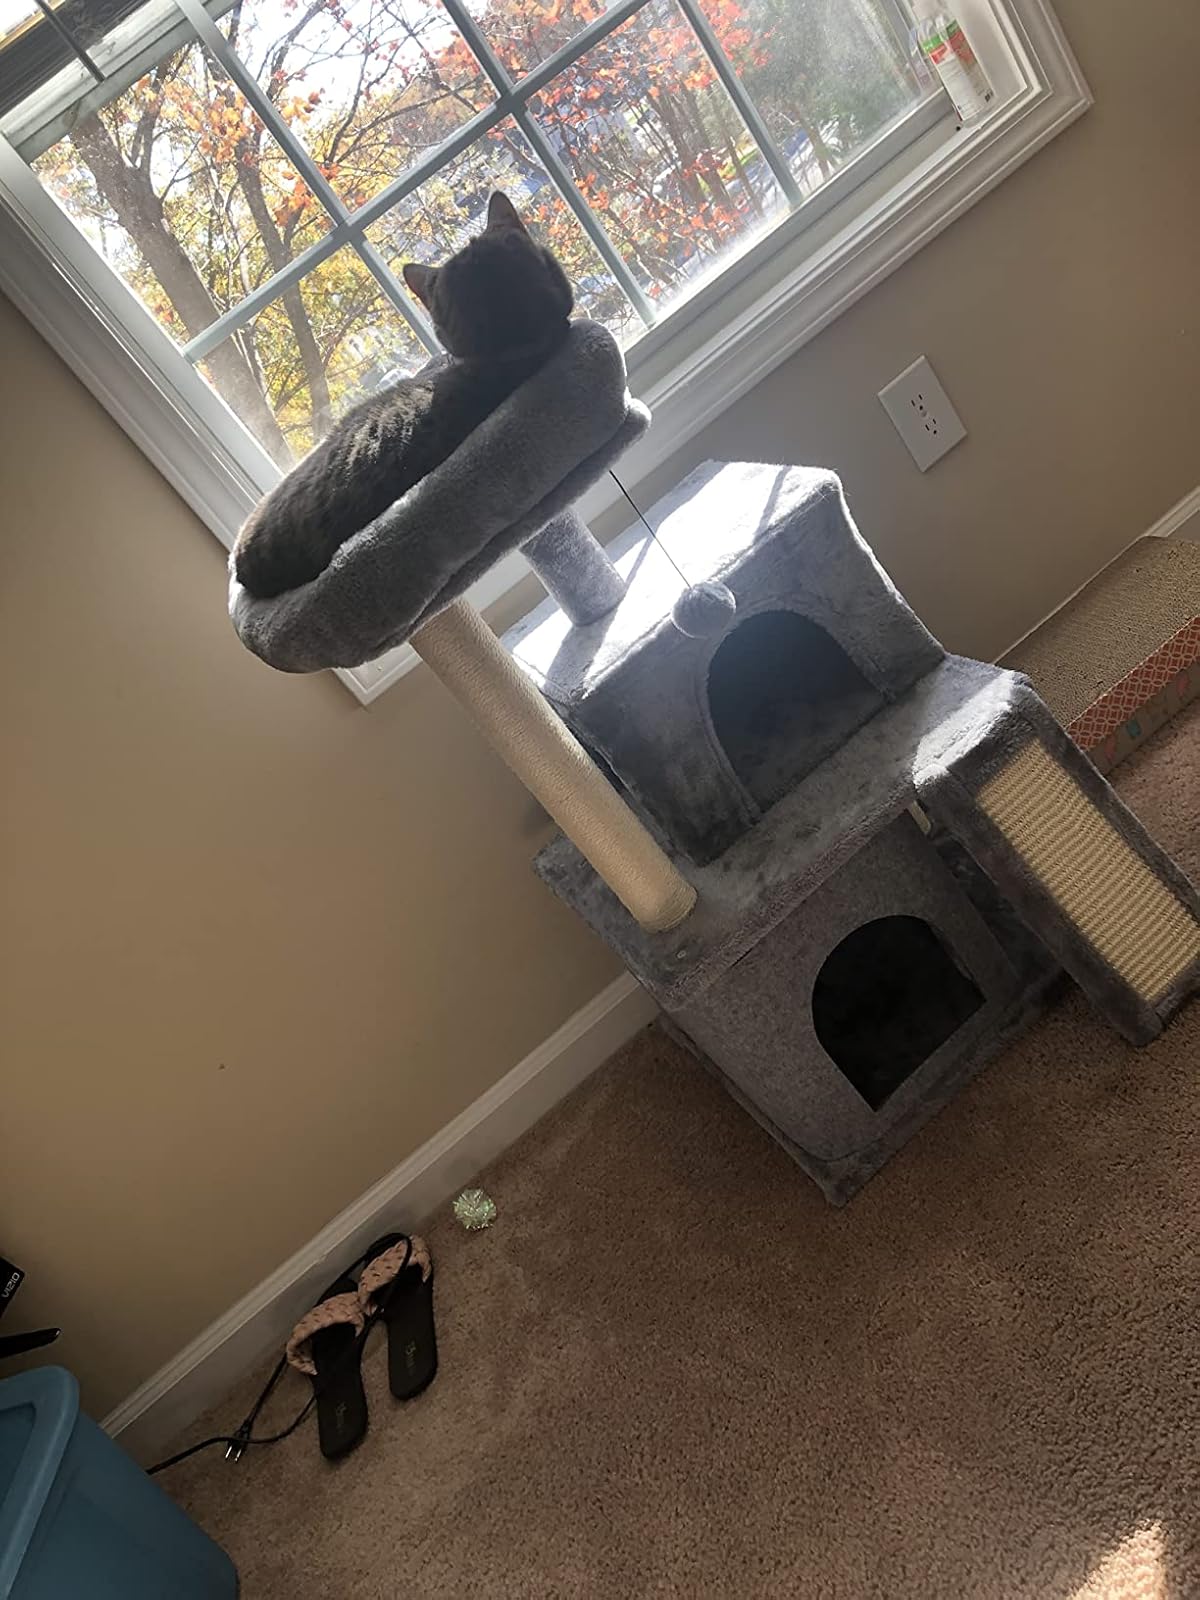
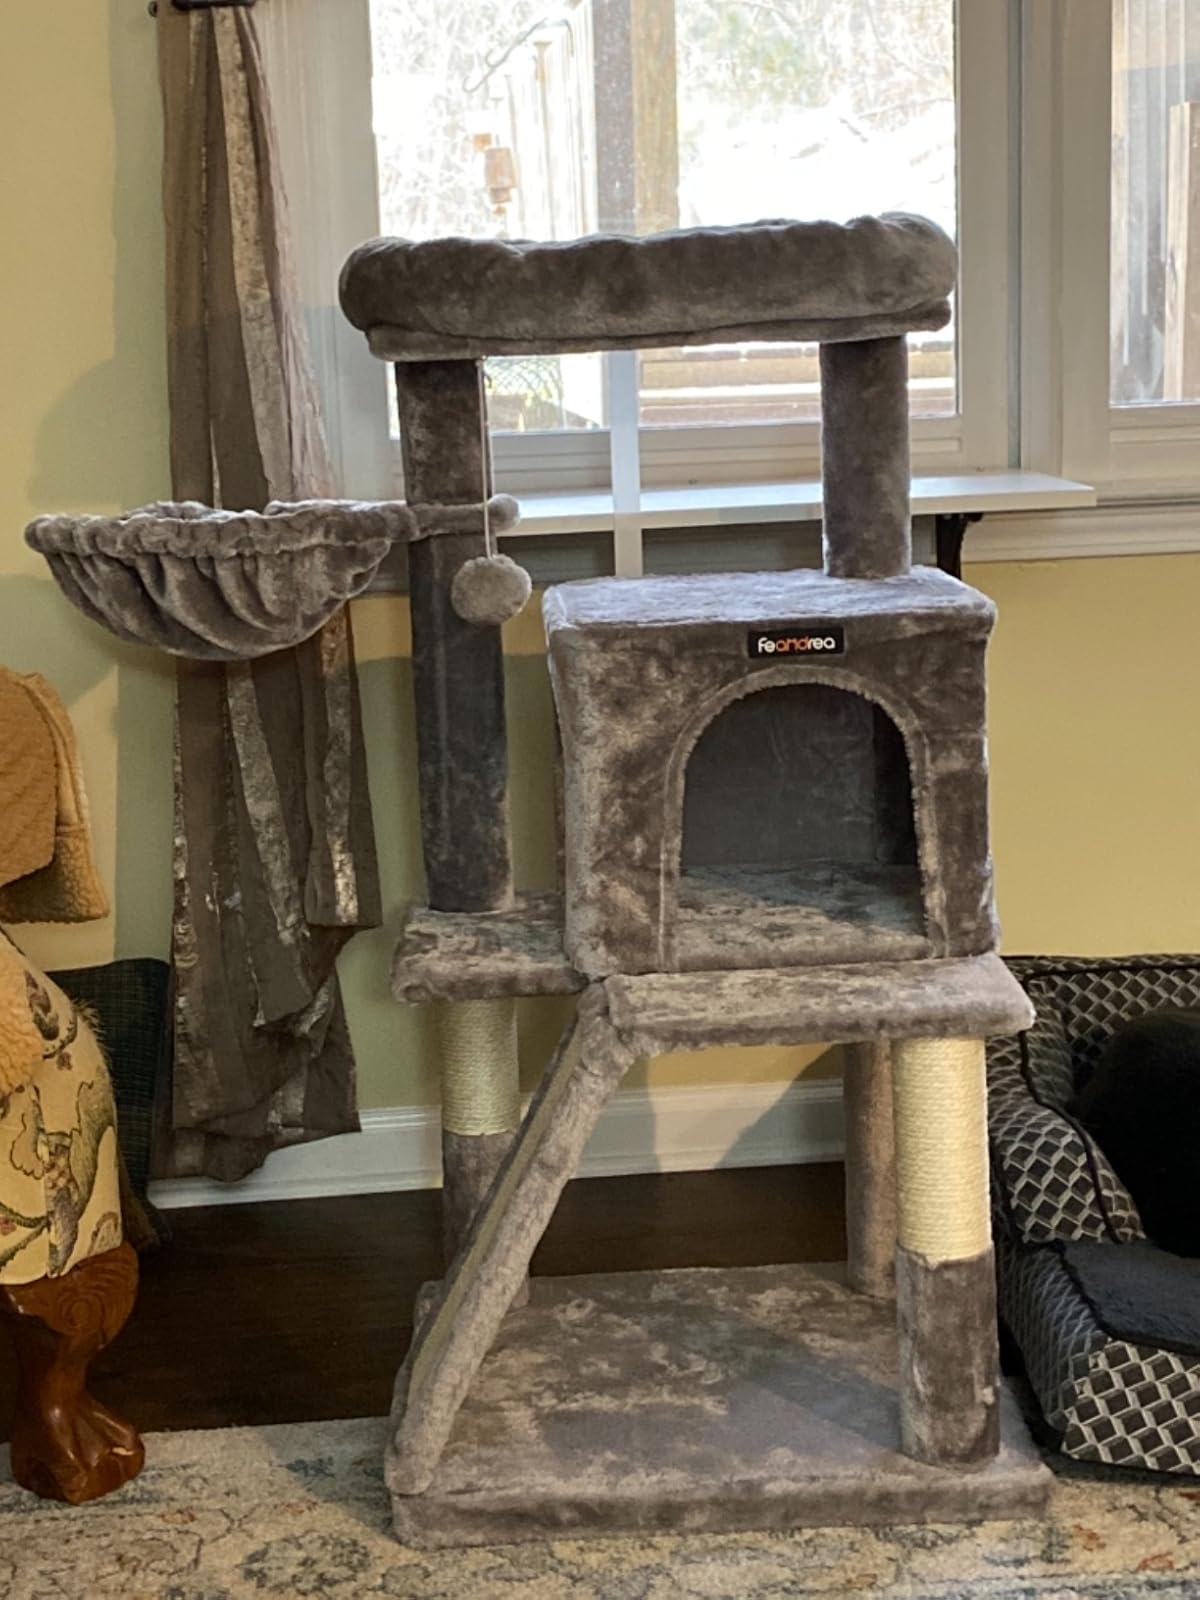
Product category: items_cat tree
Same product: no